Museum of the Second World War

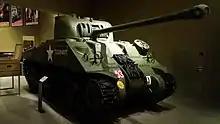
Sherman Tank of Polish I Corps fighting in Western Europe during WWII

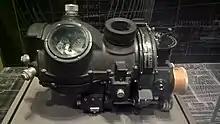
Norden M2WS bombsight

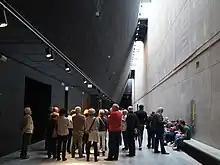
Interior of the museum

The Museum of the Second World War is a state cultural institution and museum established in 2008 in Gdańsk, Poland, which is devoted to the Second World War. Its exhibits opened in 2017. The museum is supervised by the Ministry of Culture and National Heritage.